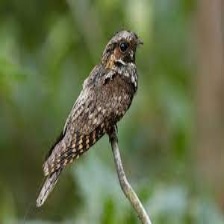
Species: EASTERN WIP POOR WILL
Scientific name: ANTROSTOMUS VOCIFERUS